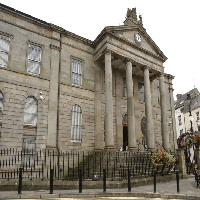
Weather: cloudy or overcast